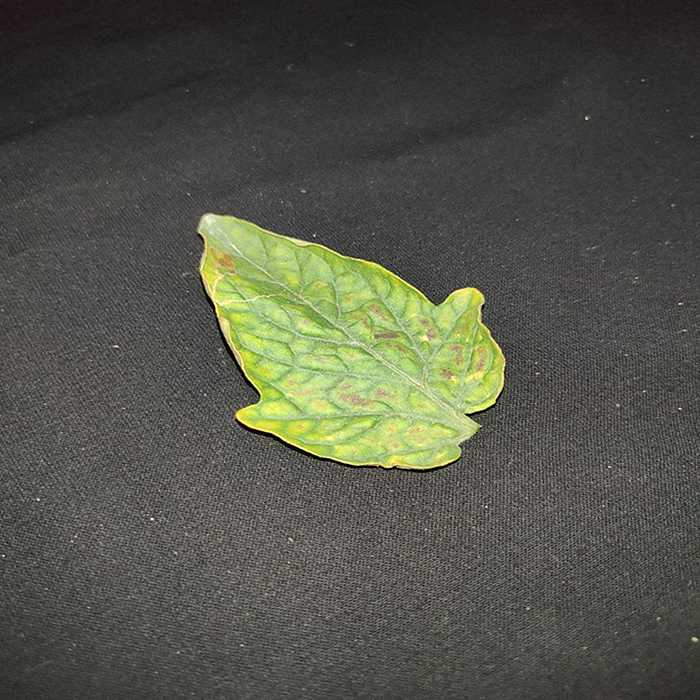
Plant: Tomato
Label: Tomato spotted wilt